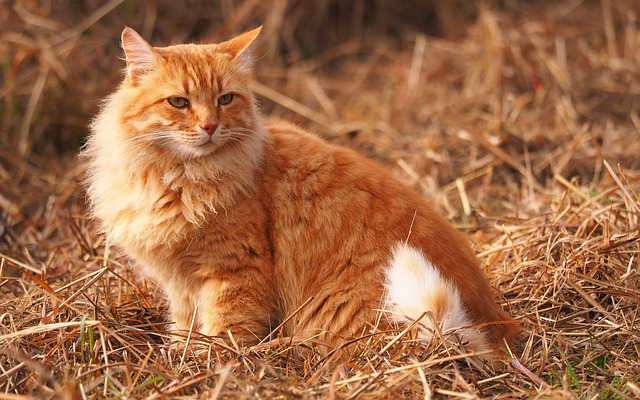
Label: cat